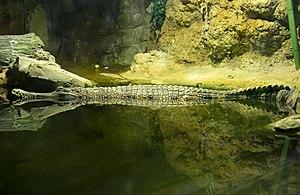
Le parc zoologique de Moscou est l'un des parcs zoologiques les plus importants de Russie. Il se trouve à Moscou. Il a été inauguré en 1864. Il présente 1 127 espèces d'animaux et 7 755 individus.